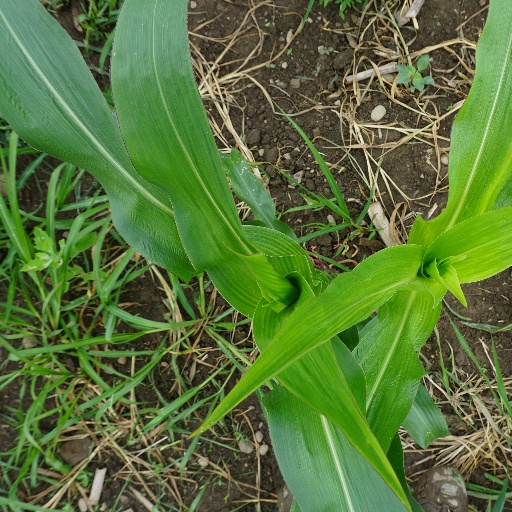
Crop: maize; corn